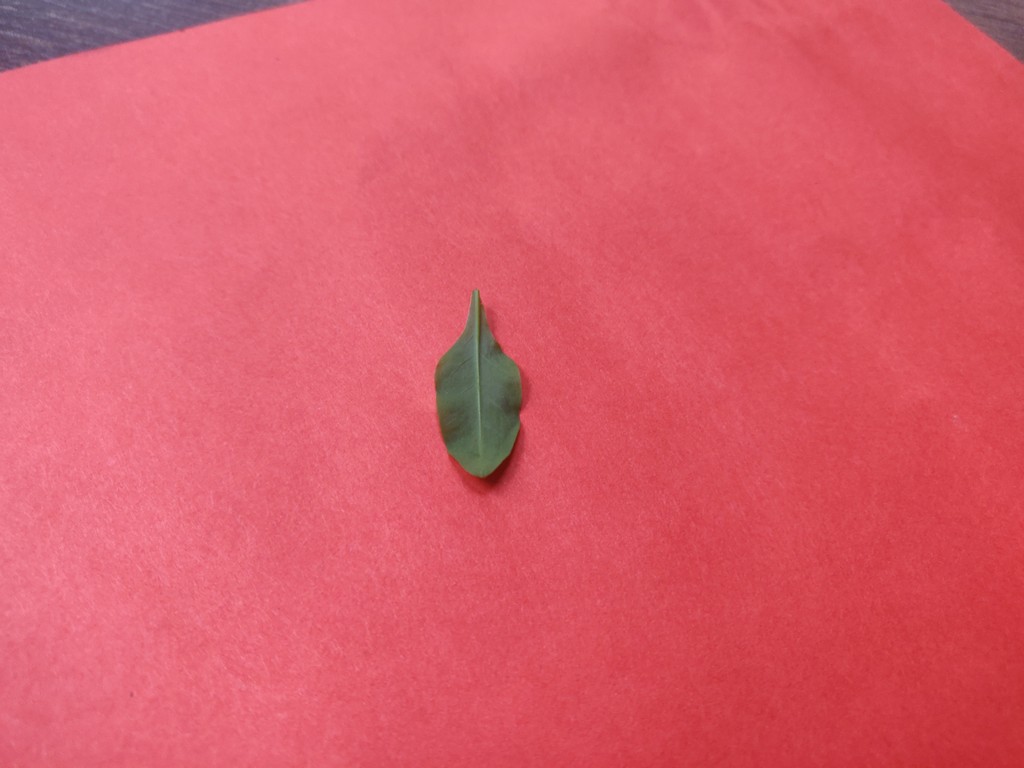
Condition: Healthy
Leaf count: single
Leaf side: back